Beninese literature

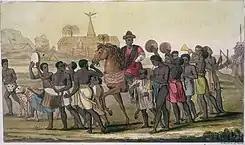
Oba of Benin

The modern Republic of Benin ("La République du Bénin") is not ruled by a king. The Oba of Benin is active in modern times as a literary figure in theater and literature. Historically, the ruler of the Kingdom of Dahomey was known as the Oba of Benin. In the oral tradition of Benin, the Oba (King) of Benin is a demigod personified, as a cultural symbol, a spiritual icon, and a political figure. During the period of the Kingdom of Dahomey, the Oba entered any occasion with his vassals, who would sing to demonstrate his mythical status. These deified honorific titles and ceremonies elevated the Oba to an idealized status. The mythic overtones of the Oba of Benin symbolize not only the sanctity of the royal power but also the religious and cultural symbols of Benin. Threatened by political turmoil and commercial adventures in the white world, the Benin Empire has been in a turbulent era for a long time. As a representative of the male spirit, the Oba maintains the social order of Benin in literature, which is organized around the power of God. Historical figures, as the common point of Nigerian literature, are further expanded from the oral sources of historical sources. Written and oral literature simultaneously, and through the study of drama, convey that the Oba in Benin plays a pivotal role in the rich cultural heritage of indigenous people.